2001

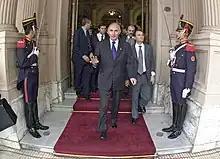
Former Argentine president Fernando de la Rúa leaving the "Casa Rosada" after resigning on December 21

The Islamic State of Afghanistan was the "de jure" government of Afghanistan in 2001, but for several years it had operated as a government in exile while the Taliban-led Islamic Emirate of Afghanistan held "de facto" control over most of the country. The Islamic State of Afghanistan was restored to power following the invasion of Afghanistan with the appointment of president Hamid Karzai on December 22.